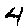
Label: 4